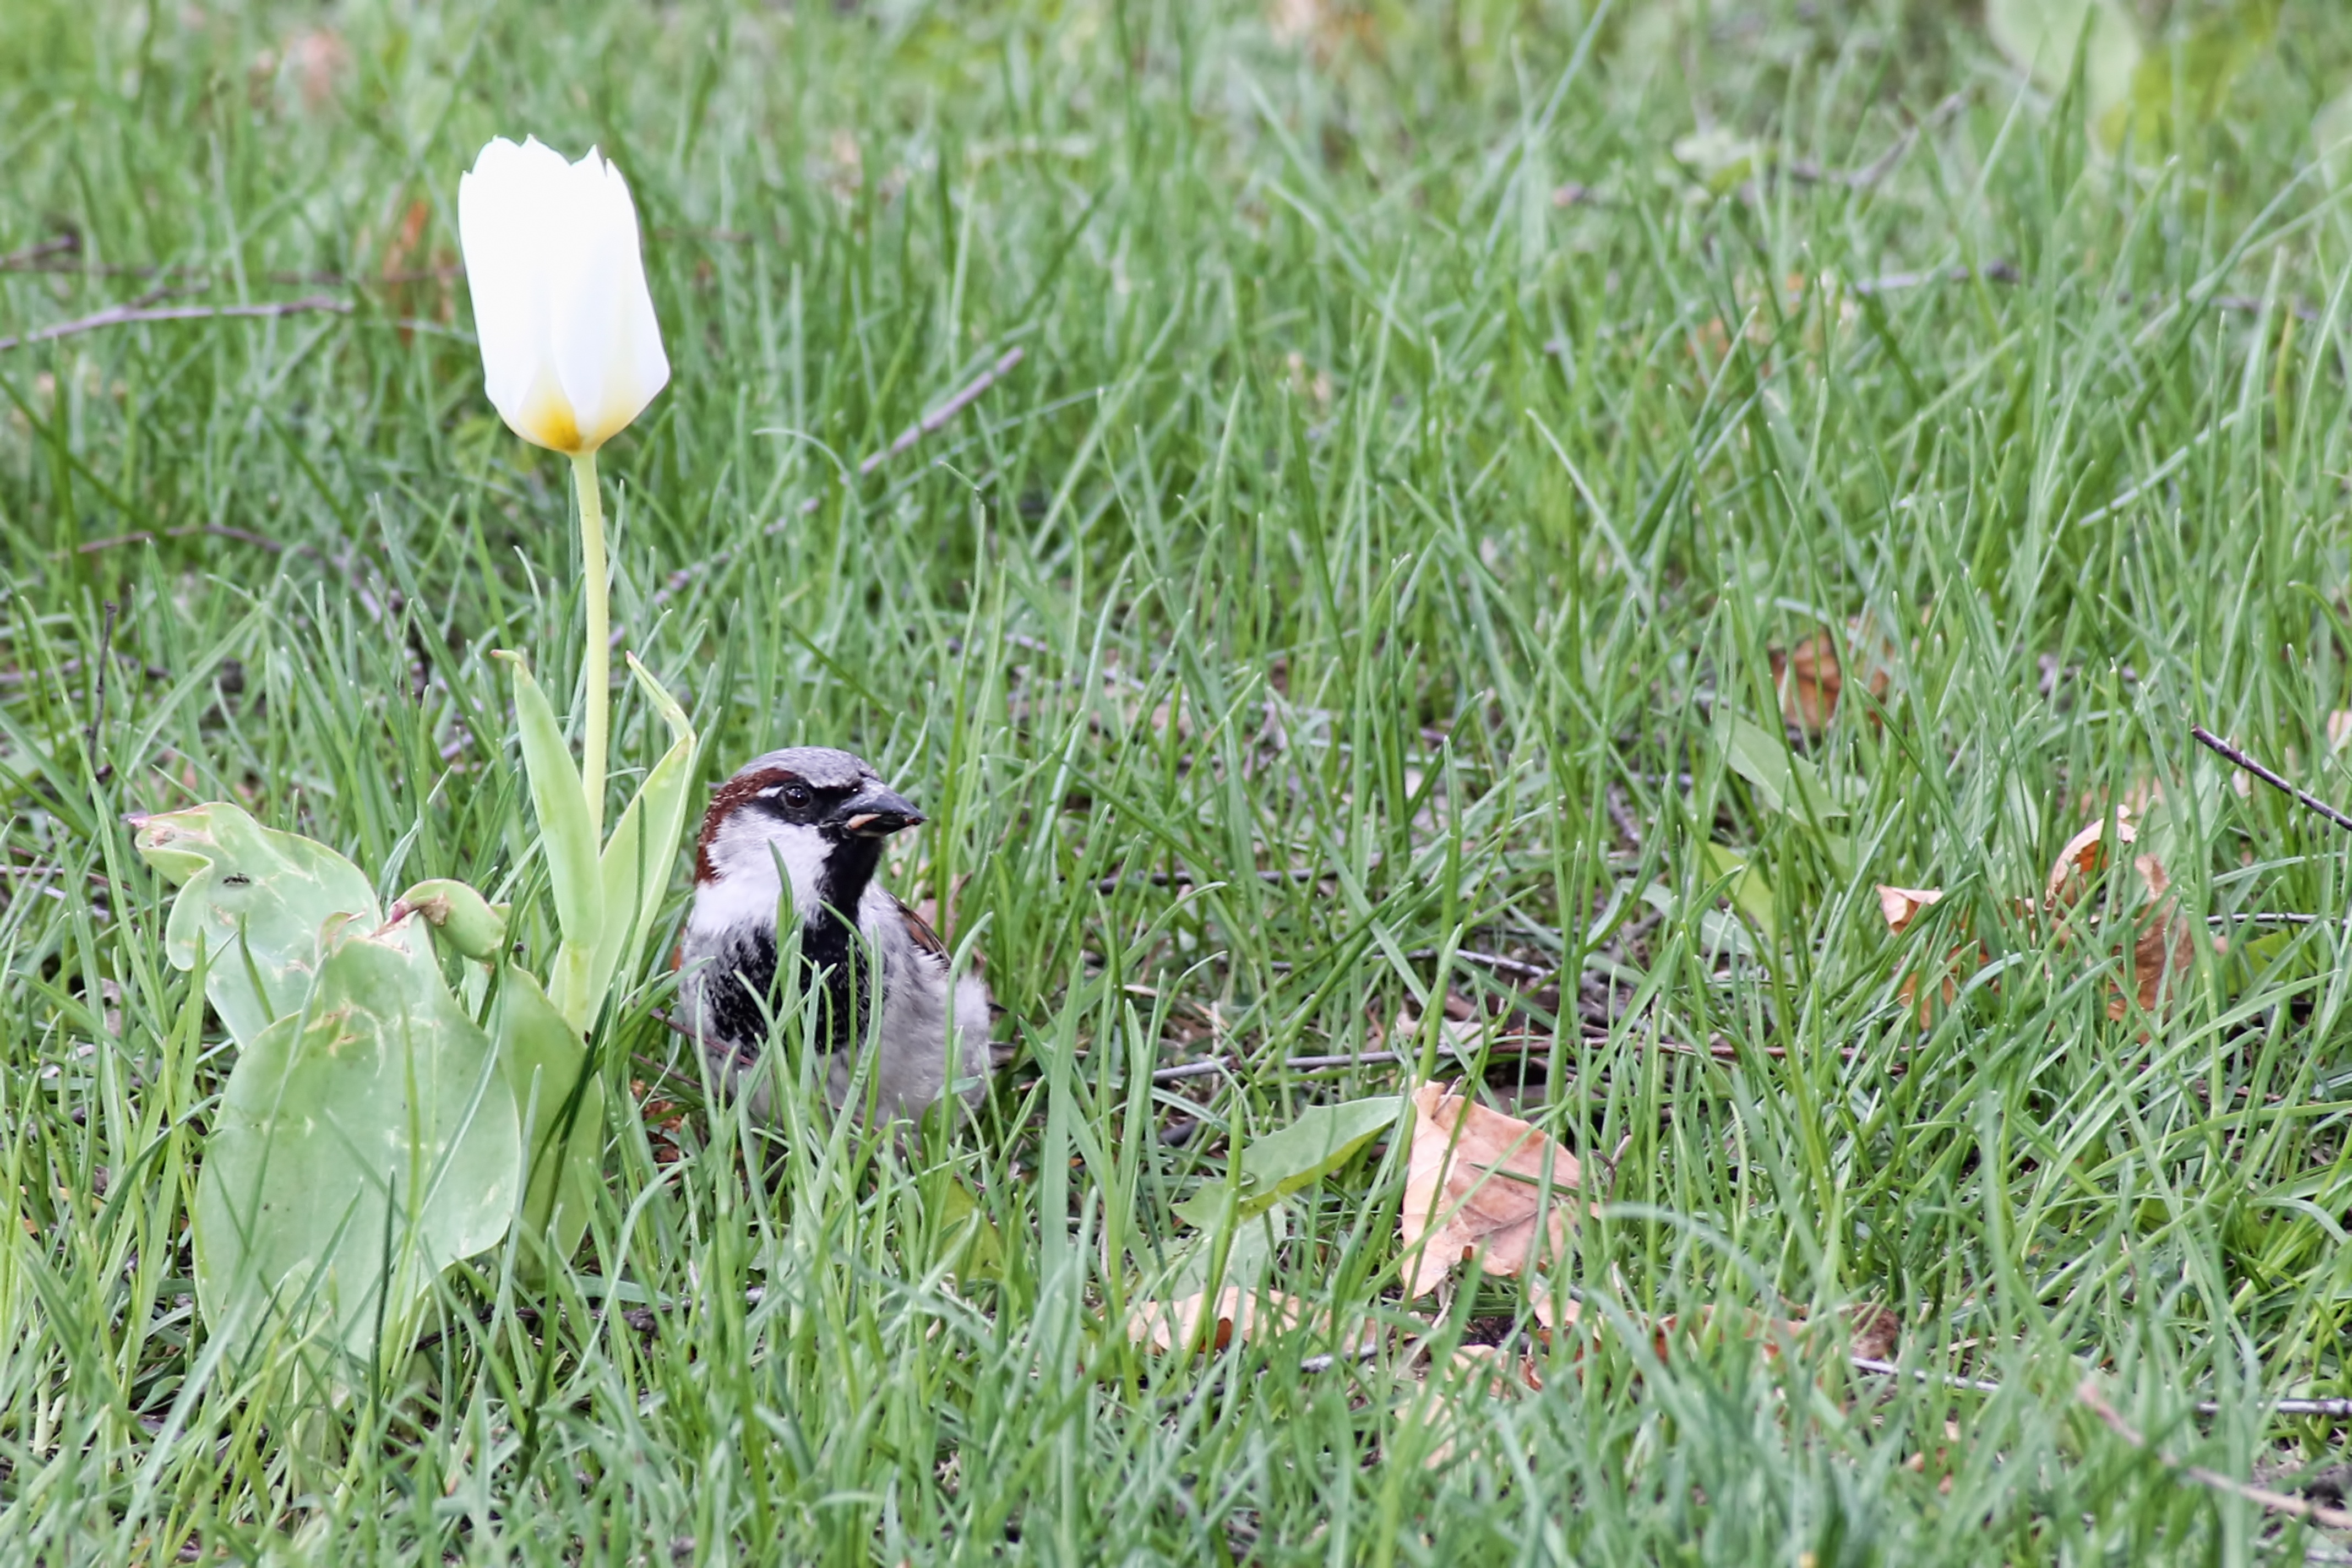
nature, grass, blossom, bird, plant, lawn, meadow, prairie, flower, bloom, wildlife, tulip, spring, green, flora, fauna, grassland, sparrow, flowering plant, grass family, land plant, perching bird